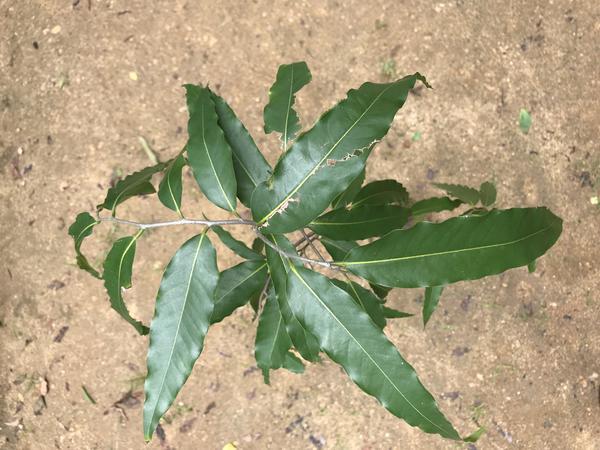
Plant: Ashoka